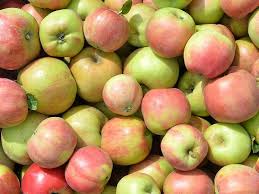
Waste category: biological